Wendell Grissom

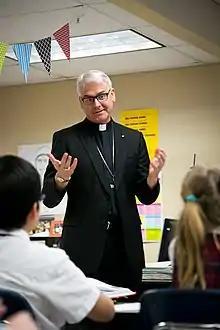
Coakley in 2015

Following the execution of Grissom on March 20, 2025, Archbishop Paul S. Coakley of the Archdiocese of Oklahoma City issued a statement opposing capital punishment. He pointed out that Grissom was the fifth person executed in Oklahoma in less than 16 months, remarking, "One is too many." Coakley argued that while violent crime causes significant pain, the death penalty does not provide genuine healing or justice, describing it as an inhumane punishment that undermines respect for human life.